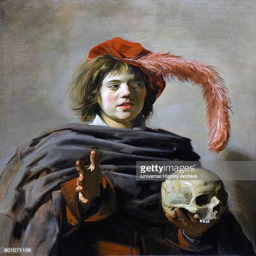
painting titled person holding a skull by visual artist